Achelousaurus

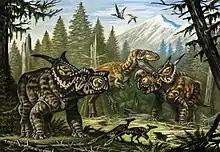
Restoration of "Achelousaurus", "Einiosaurus", and a tyrannosaur; it is uncertain whether the two ceratopsids were contemporaneous

"Achelousaurus" is known from the Two Medicine Formation, which preserves coastal sediments dating from the Campanian stage of the Late Cretaceous Period, between 83 and 74 million years ago. "Achelousaurus" specimens are found in the uppermost member of the formation, the Flag Butte Member, which spans 77 to 74.8 Ma.